Mario Rigby

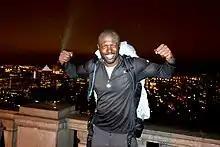

Mario completed a solo and unsupported cycling tour across Canada and the United States from Victoria, British Columbia to St. John's, Newfoundland. The tour began 19 July and ended 18 October. A walk in the park compared to Crossing Africa but this was an entirely different challenge on its own for Rigby. Training throughout the year and joining charity bike tours to gain experience is how Mario prepared for his tour. Mario kept his route live and trackable on Strava for people to follow along his journey.